Francesco Pona

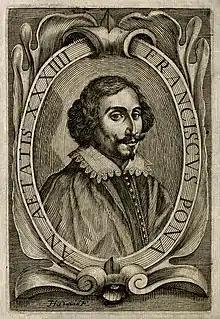
Francesco Pona. Line engraving by H. David

Francesco Pona (11 October 1595 – 2 October 1655) was an Italian medical doctor, philosopher, Marinist poet and writer from Verona, whose works ranged from scientific treatises and history to poetry and plays.